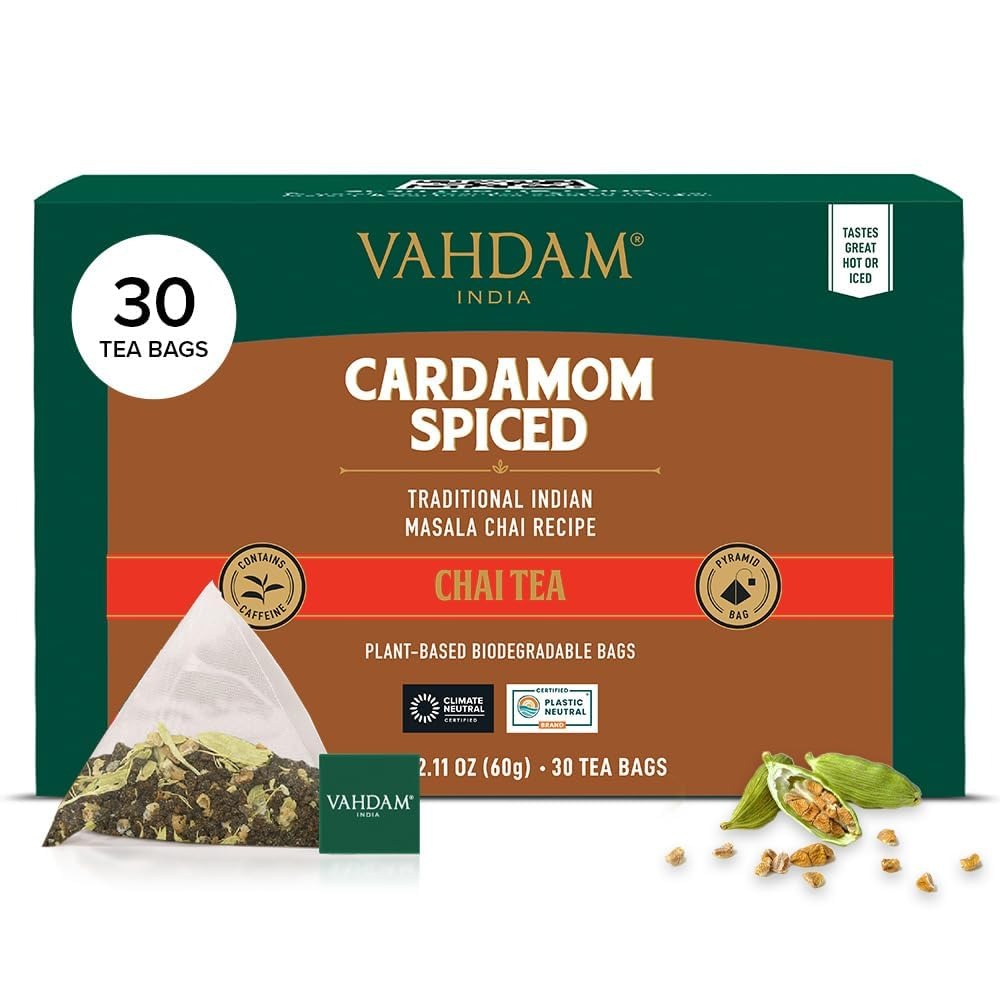
Item Name: VAHDAM, Cardamom Masala Chai Tea Bags (30 Count) Non GMO, Gluten Free, No Artificial Flavor | Blended w/Exotic Spices | Chai Tea | Resealable Ziplock Pouch | Individually Wrapped
Bullet Point 1: Sourced from India - Cardamom Masala Chai Tea features premium black tea and cardamom sourced directly from Indian farms with no middlemen involved, grown sustainably & free from artificial flavors delivering 100% natural, garden-fresh ingredients for an authentic experience.
Bullet Point 2: Blended with Extra Cardamom - Our tea crafted with Indian chai and extra cardamom for a richer flavor offers a spicy, bold & aromatic experience. With its medium caffeine content, it's perfect for an afternoon cup of tea.
Bullet Point 3: Full-Flavor Individually-Wrapped Tea Bags - High-quality tea leaves in plant-based biodegradable tea bags, individually wrapped to preserve freshness. The pyramid shape of tea bags allows leaves to unfurl fully, releasing rich flavors for an aromatic tea experience.
Bullet Point 4: A Brand With a Billion Dreams - Feel alive with VAHDAM India’s premium teas. A leading global brand, we ship to over 3 million customers in 130+ countries. Proudly carbon-neutral and plastic-neutral, we invest in environmental sustainability under our home-grown, sustainable label.
Bullet Point 5: Ethical, Direct & Fair-trade - Our supply chain ensures you get the freshest tea while farmers receive fair prices. We reinvest 1% of our revenue into the education of our tea growers' children through our Teach Me initiative, honoring their aspirations and supporting their future.
Product Description: Based in India, VAHDAM is transforming the traditional tea supply chain. We source garden-fresh Darjeeling teas directly from plantations and package them promptly to preserve their freshness and flavor. Our teas are shipped worldwide from our packaging facility in India, ensuring quality and authenticity. By eliminating unnecessary intermediaries, we provide exceptional tea at a fair price with efficient delivery. Additionally, our teas are certified by the Tea Board of India, Ministry of Commerce, Government of India. Experience the VAHDAM difference today
Value: 30.0
Unit: Count

Price: 14.99